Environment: real
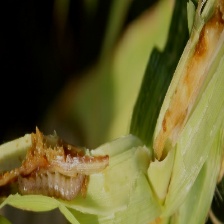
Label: fall_armyworm